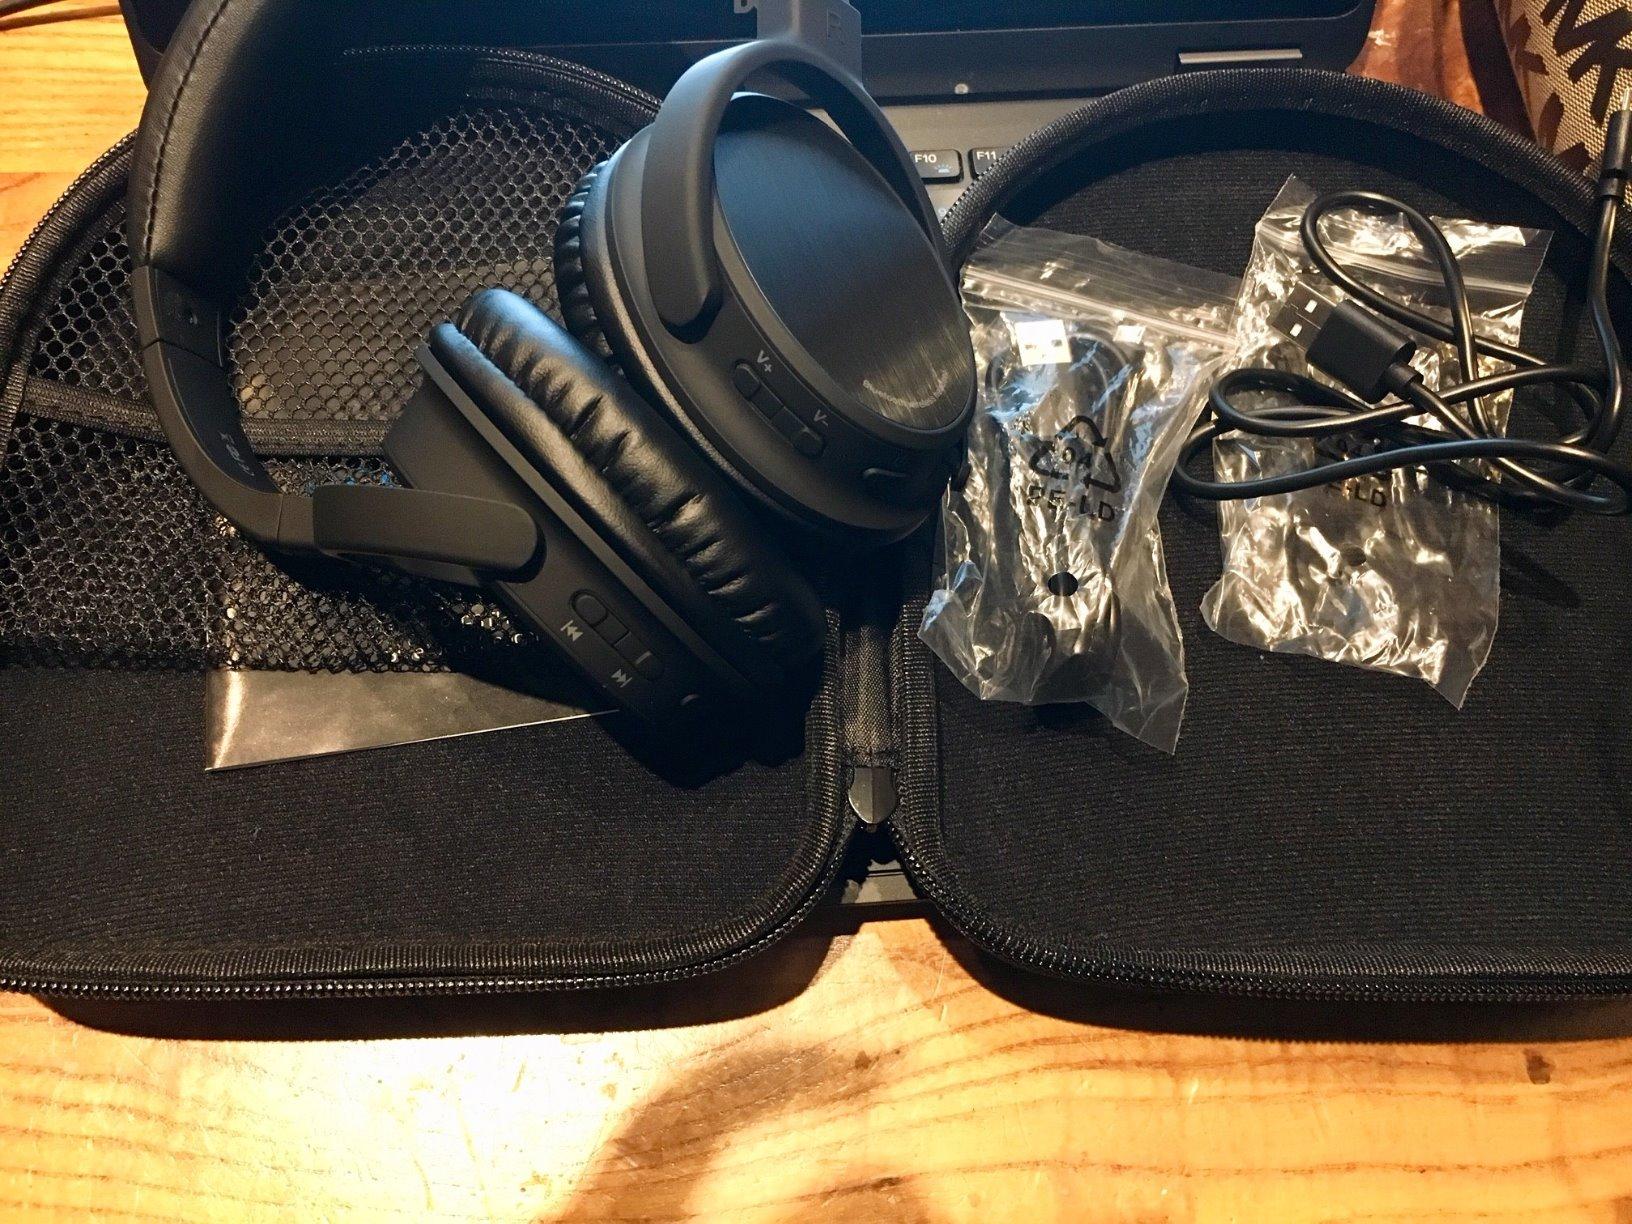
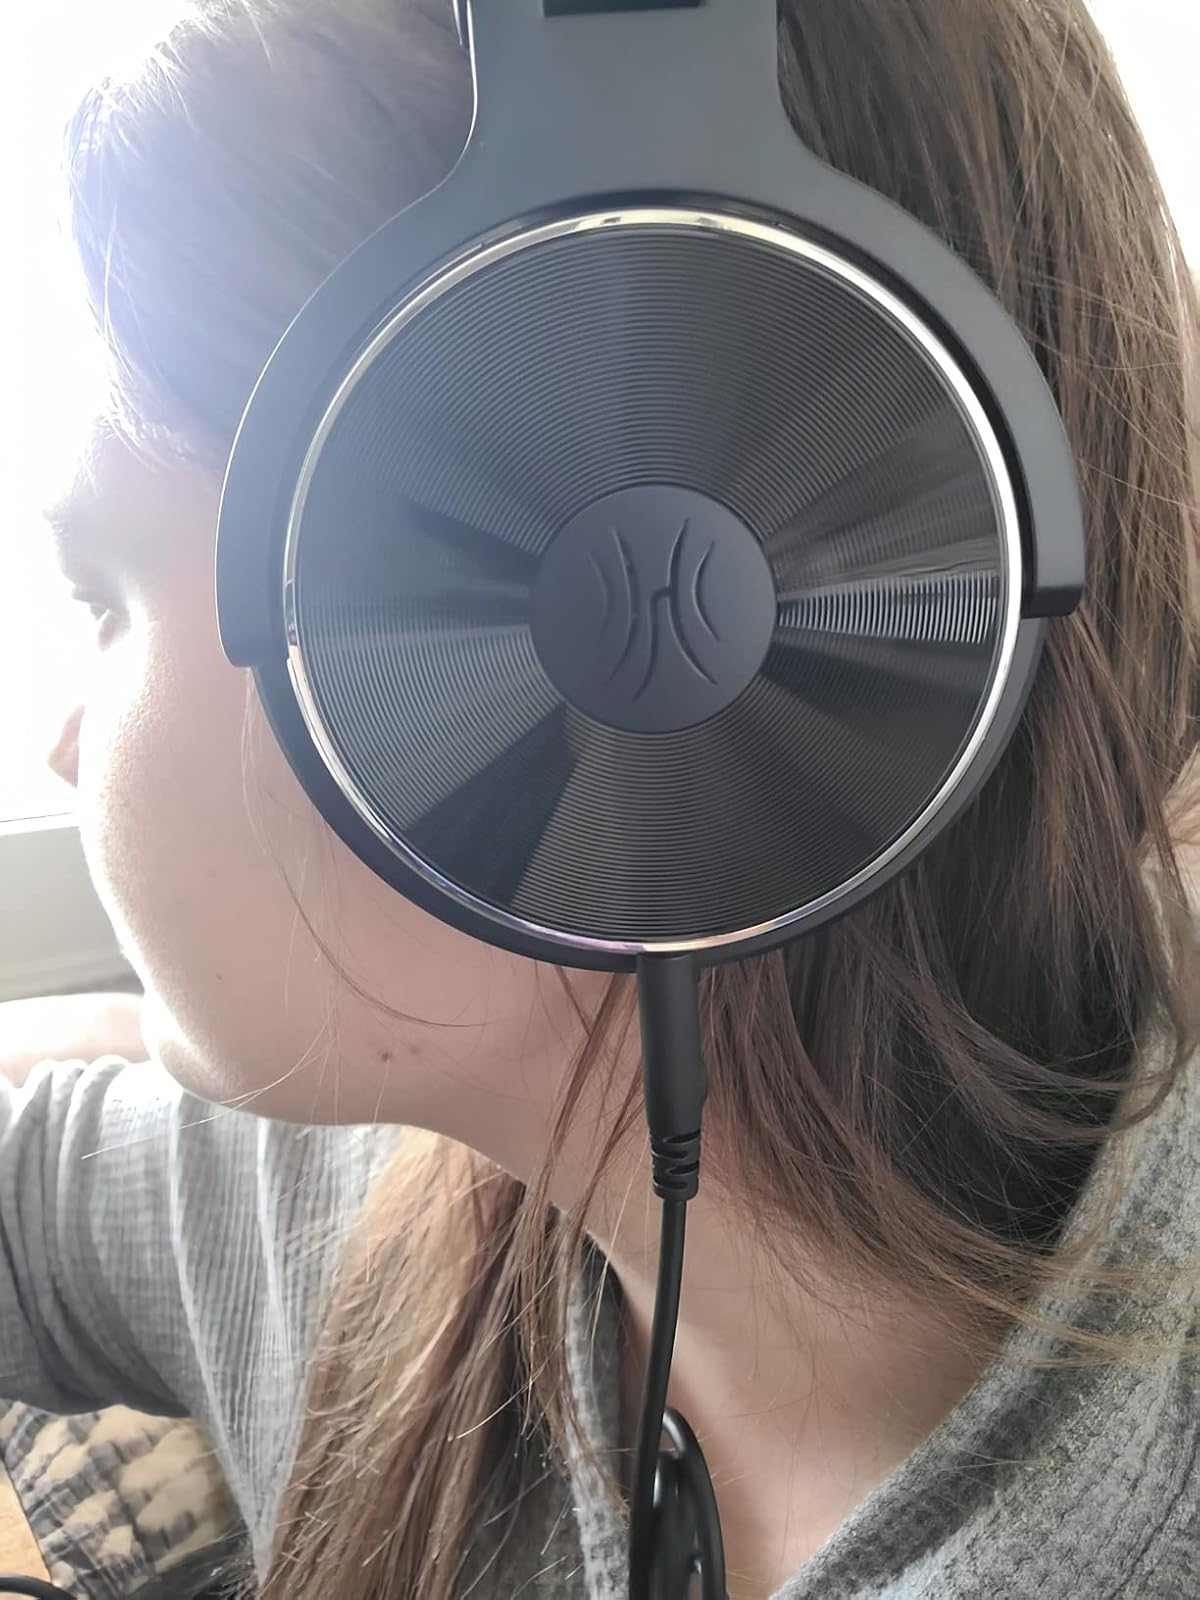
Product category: headphones
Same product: no